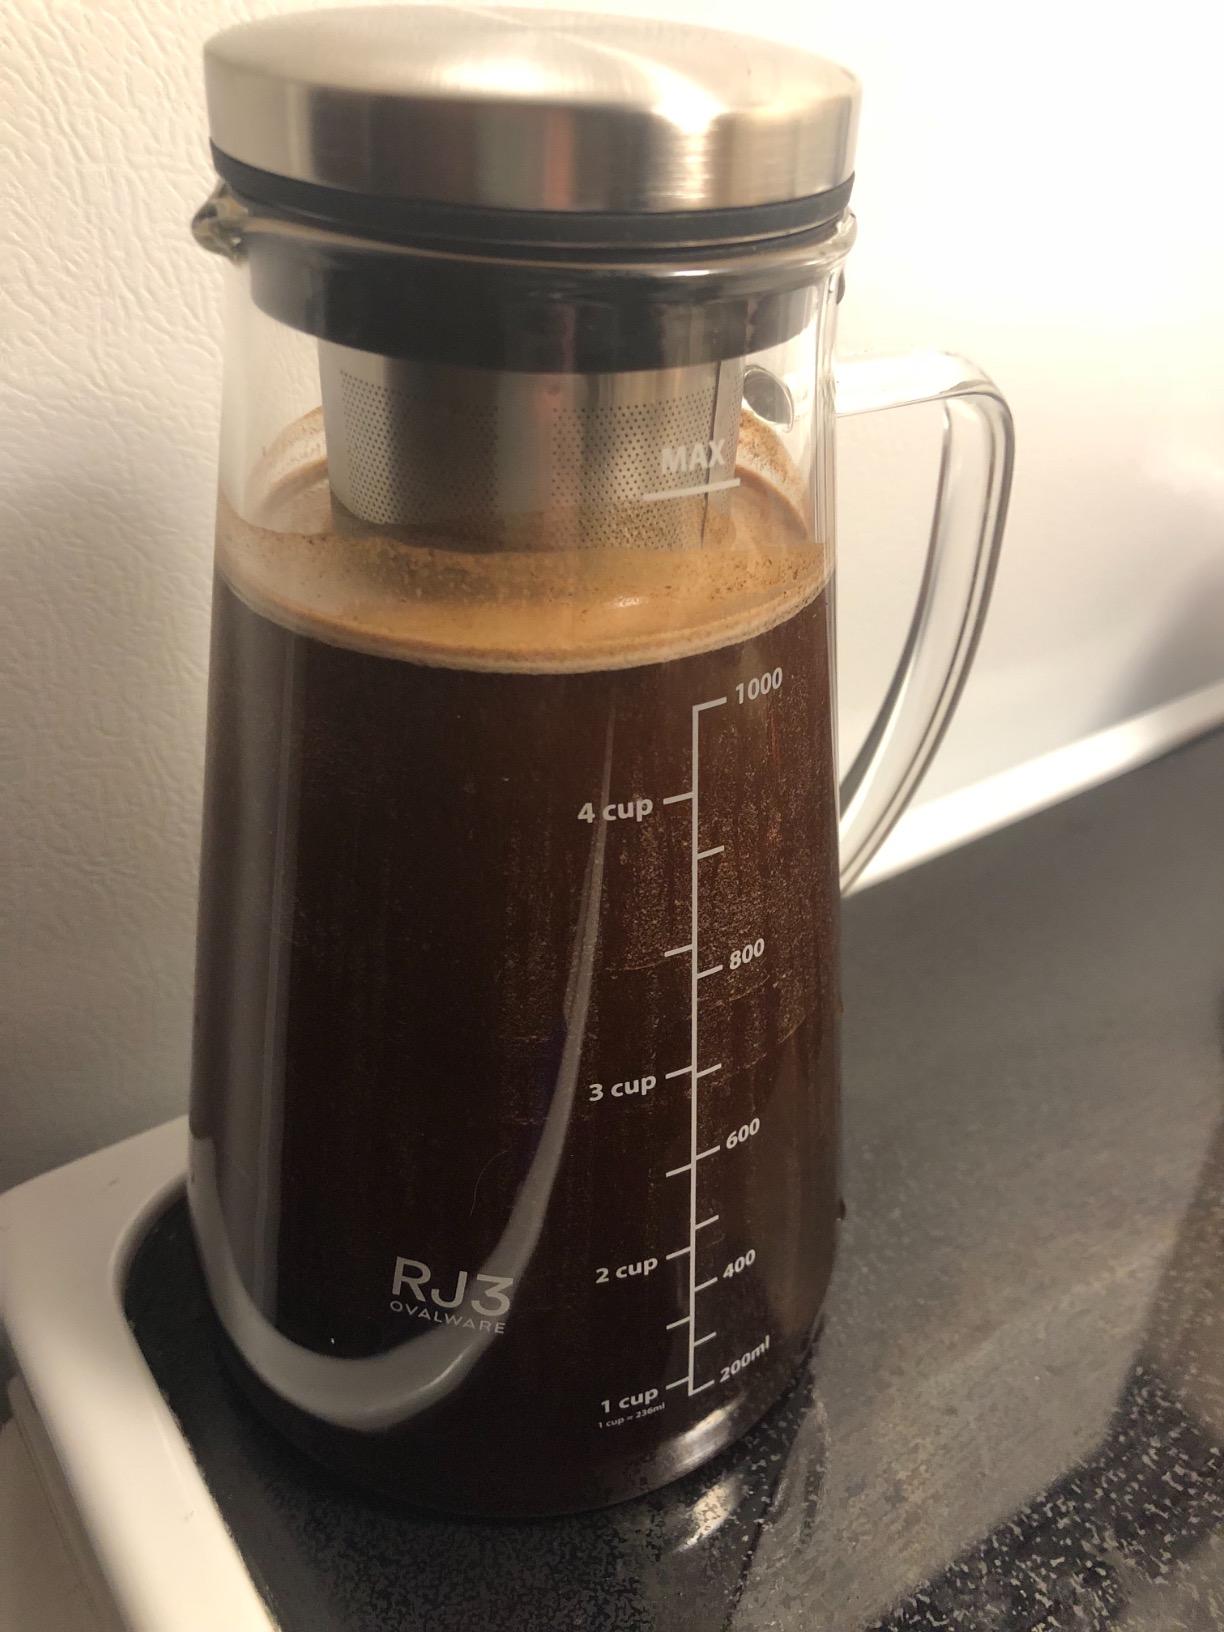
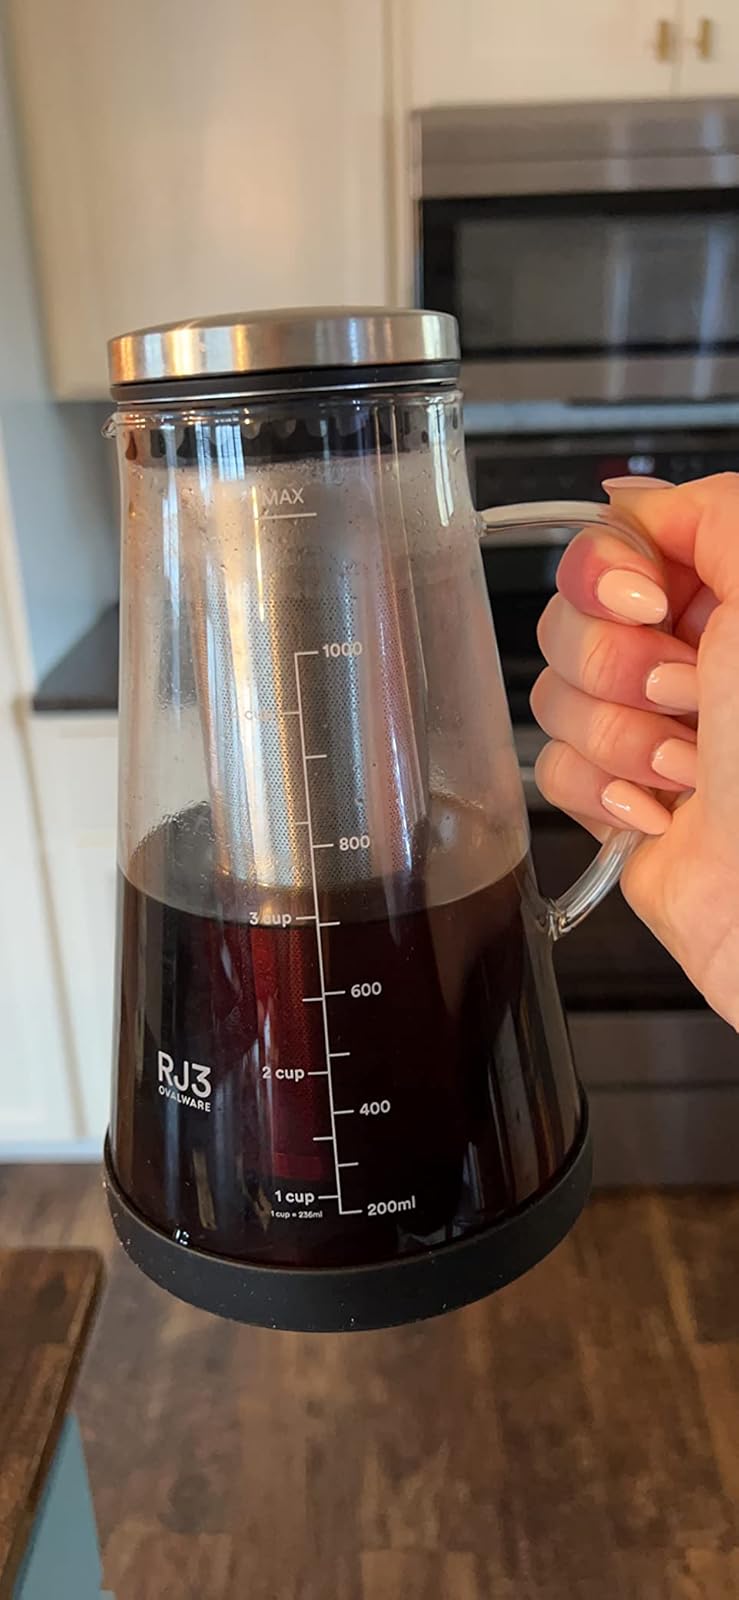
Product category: items_tea
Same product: yes